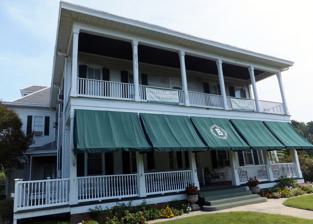
Building: Simon Reid Curtis House
Country: United States of America
Year built: 1897
Historic house in Virginia, United States United States historic place Simon Reid Curtis House U.S. National Register of Historic Places Virginia Landmarks Register Boxwood Inn, September 2012 Show map of Virginia Show map of the United States Location 10 Elmhurst St., Newport News, Virginia Coordinates 37°11′45″N 76°34′20″W / 37.19583°N 76.57222°W / 37.19583; -76.57222 Area 1.6 acres (0.65 ha) Built 1897 ( 1897 ) Architect Wagner, Adolph Architectural style Colonial Revival NRHP reference No. 09000641 VLR No. 121-5031 Significant dates Added to NRHP August 20, 2009 Designated VLR June 18, 2009 Simon Reid Curtis House , now known as the Boxwood Inn, is a historic home located in the Lee Hall neighborhood of Newport News, Virginia . It was built in 1897, and is a large, 2 + 1 ⁄ 2 -story, Colonial Revival style frame combined store, post office, and dwelling. The building consists of two separate structures attached to form a T-shaped building with common architectural features.  It was built by Simon Reid Curtis (1862–1949), a prominent businessman and land owner, who was an influential political leader in Warwick County, Virginia from the 1890s until his death in 1949. The Curtis family owned the house until 1996 when it was sold, renovated, and converted into a bed and breakfast . It was listed on the National Register of Historic Places in 2009. References